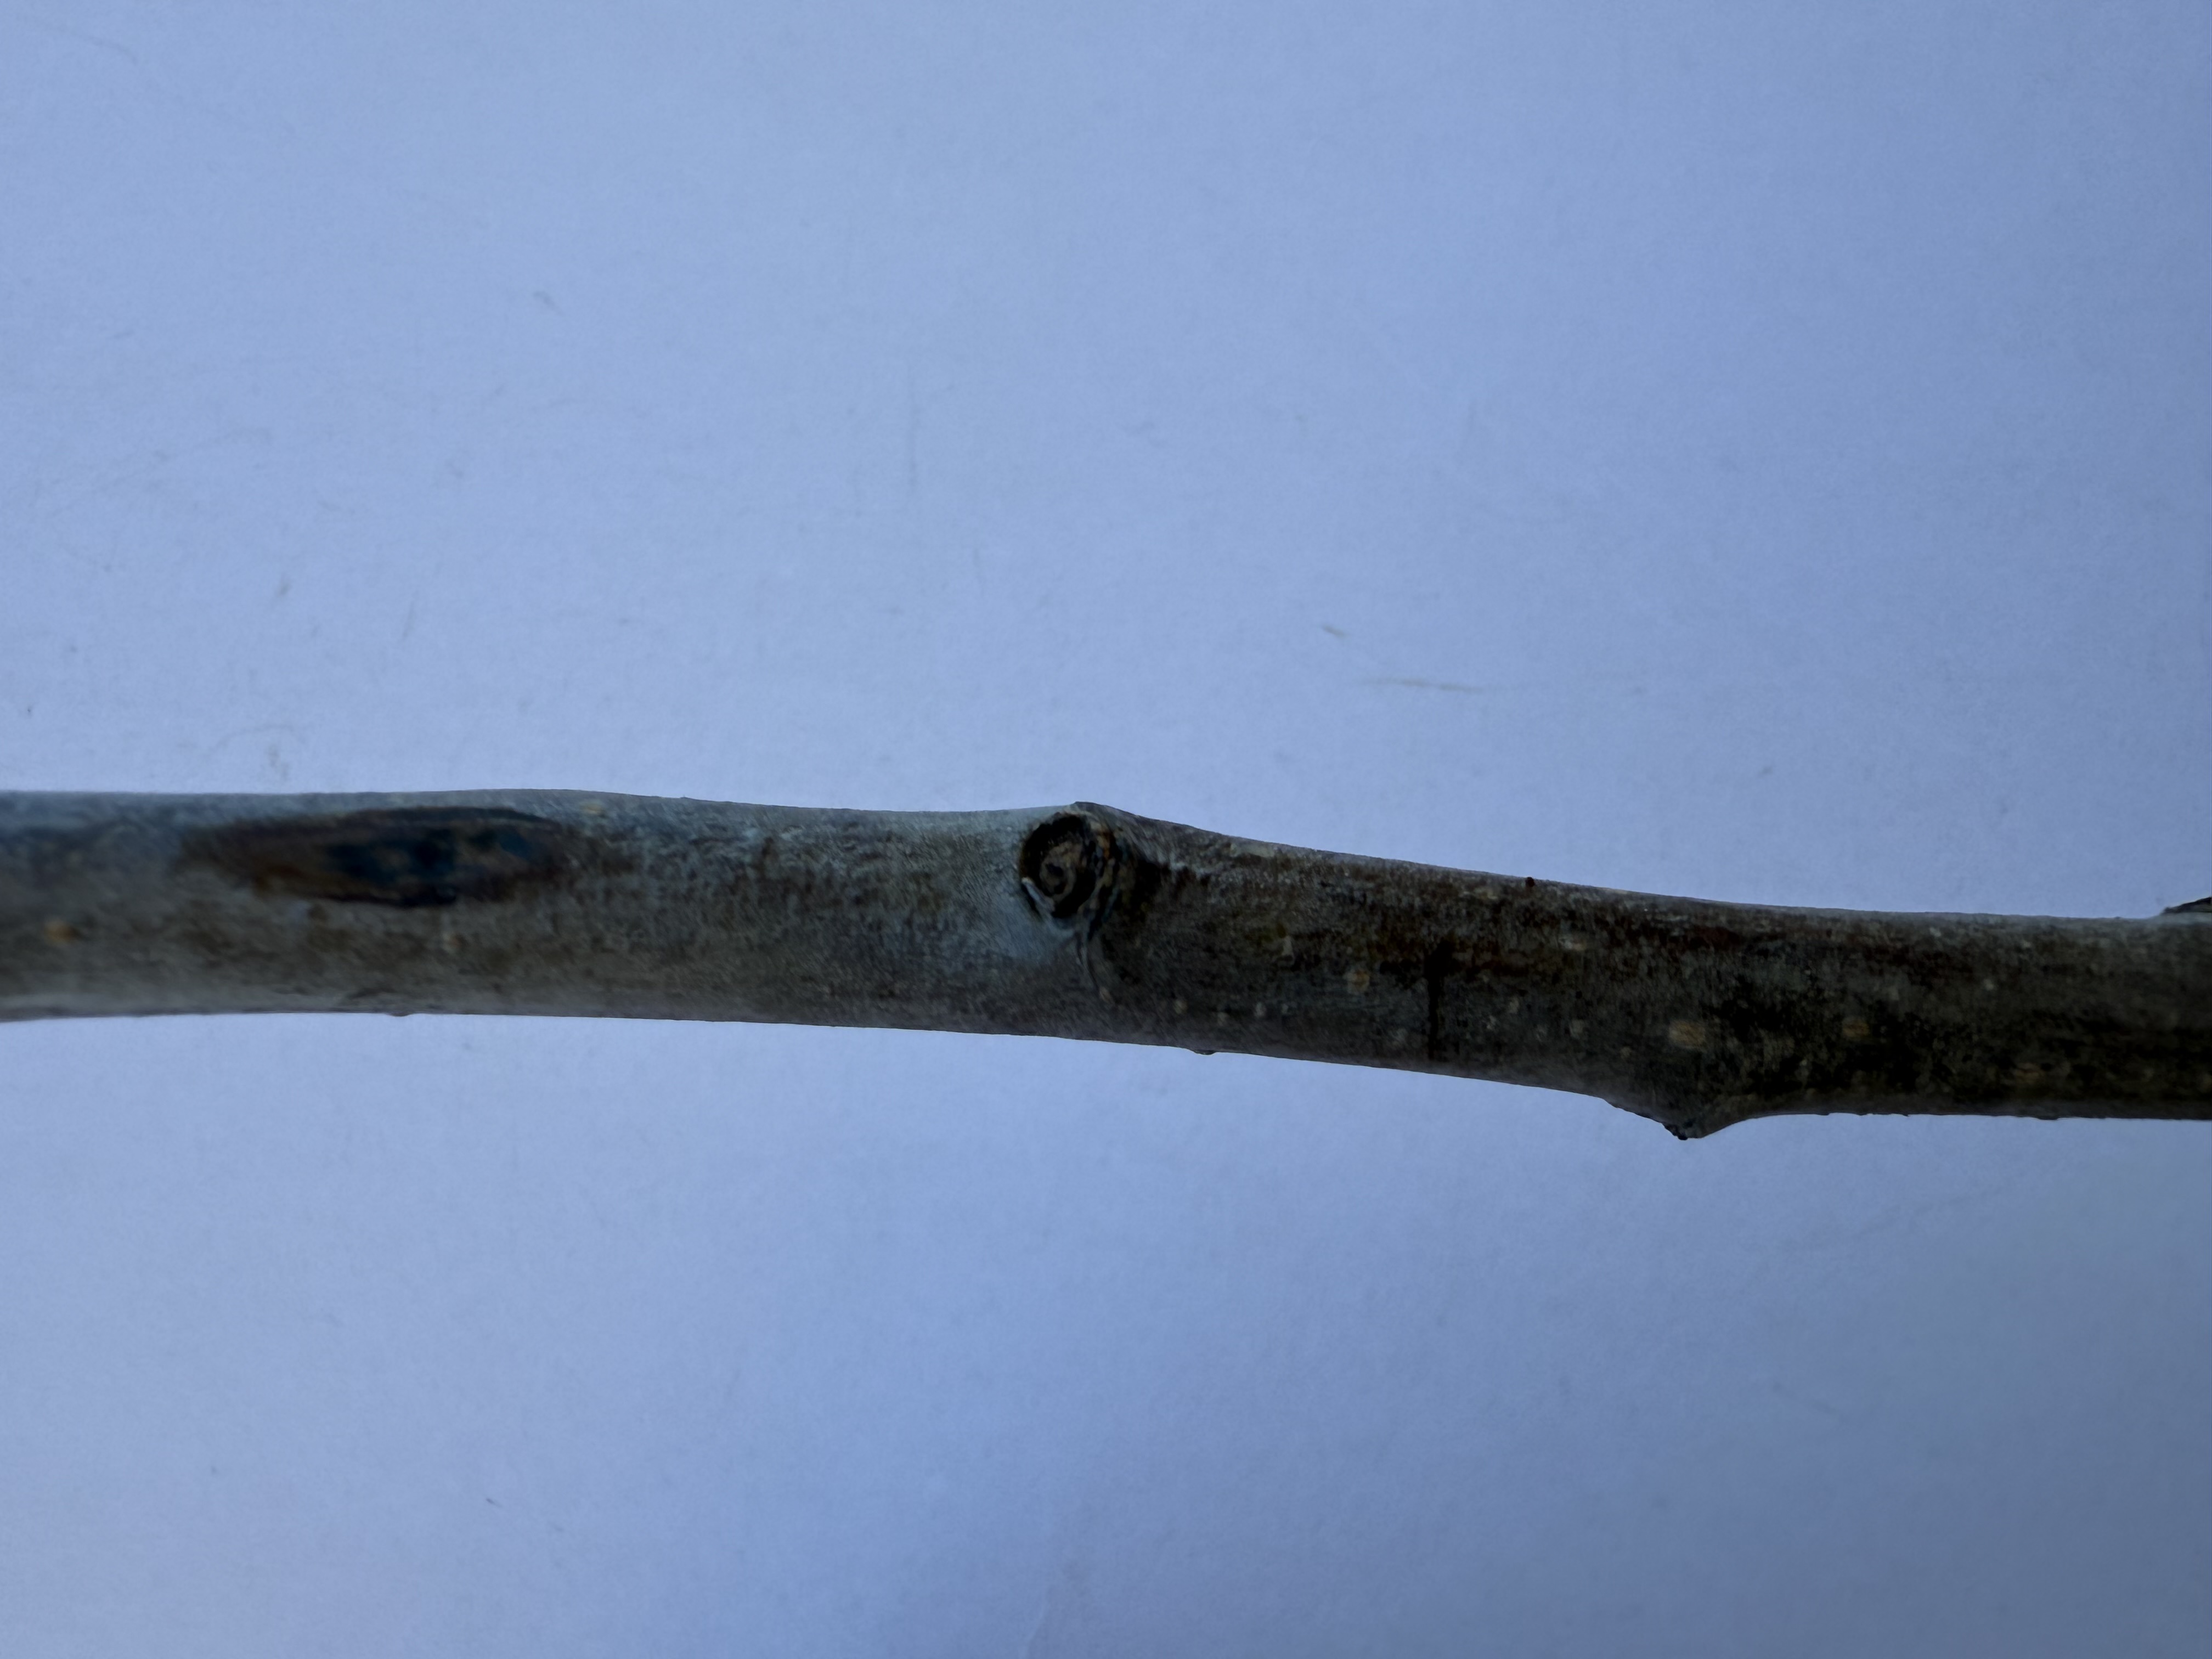
Variety: Margarita Marilla Pear